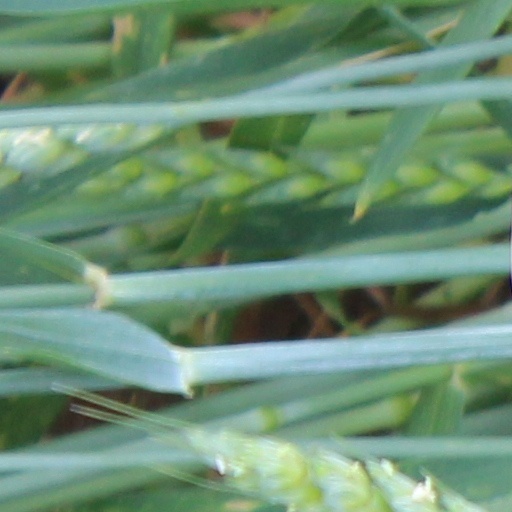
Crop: wheat